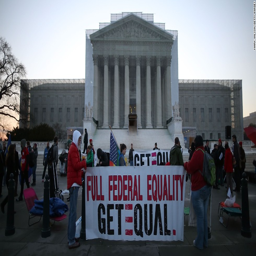
banners are held up as people gather outside the supreme court on tuesday .